Tsing Lun Road

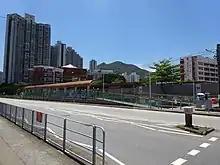
Tsing Lun Road near Light Rail Ching Chung stop.

Tsing Lun Road is a road in Northwest Tuen Mun District, New Territories, Hong Kong. It connects Lam Tei Interchange on one end and Tsun Wen Road on the other.